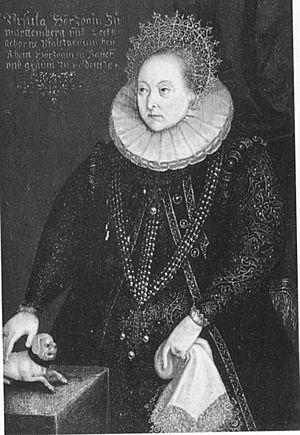
Ursula de Palatinat-Veldenz-Lützelstein, était la fille du comte palatin Georges-Jean de Palatinat-Veldenz et plus tard duchesse Ursula de Wurtemberg.